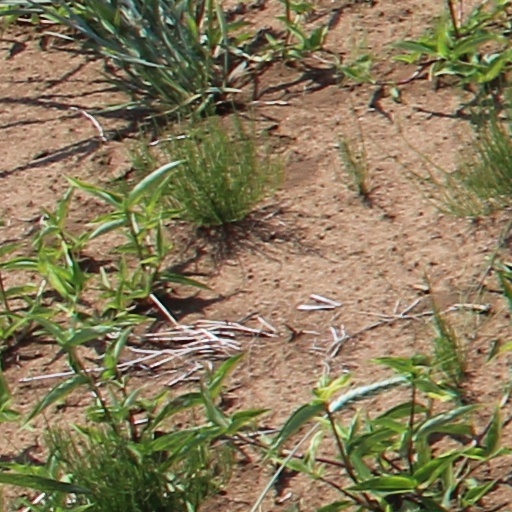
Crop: wheat